Liverpool Exchange (UK Parliament constituency)

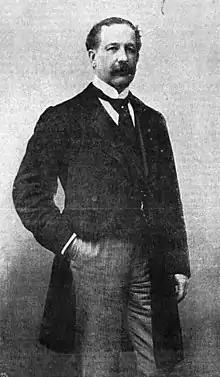
O'Shea

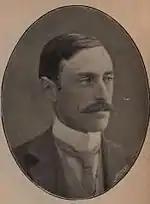
Goschen

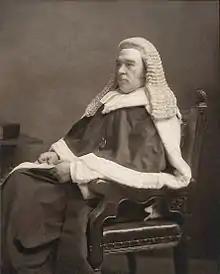
Bigham

Bigham is appointed a judge on the Queen's Bench division of the High Court of Justice, and resigned.